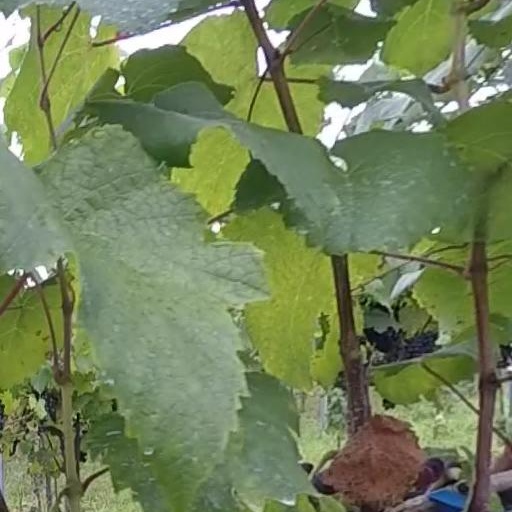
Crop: grape